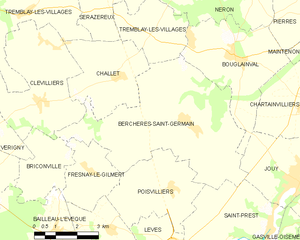
Carte de Berchères-Saint-Germain et des communes limitrophes.
Berchères-Saint-Germain est une commune française située dans le département d'Eure-et-Loir en région Centre-Val de Loire.